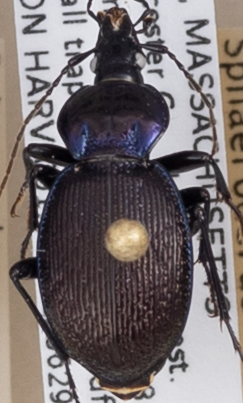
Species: Sphaeroderus stenostomus lecontei
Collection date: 2022-06-29
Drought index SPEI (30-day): -0.8
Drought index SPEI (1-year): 1.01
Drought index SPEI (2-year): -0.32